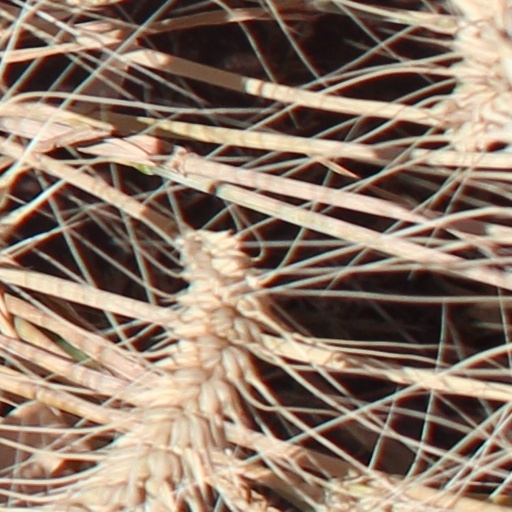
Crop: wheat